Lindsey Stirling

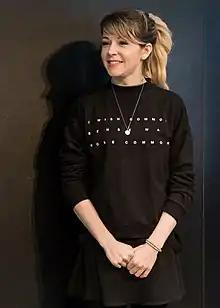
Stirling in January 2018

Lindsey Stirling (born September 21, 1986) is an American violinist, songwriter and dancer. She presents choreographed violin performances, in live and music videos found on her official YouTube channel, which she created in 2007.